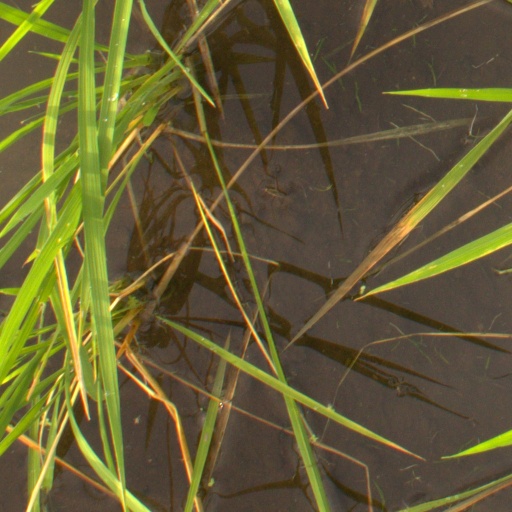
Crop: rice